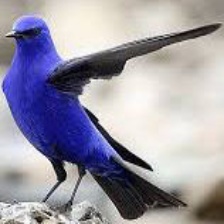
Species: GRANDALA
Scientific name: GRANDALA COELICOLOR